Sneaky Sound System

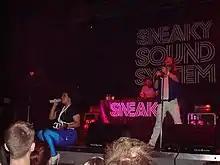
Sneaky Sound System's three-piece line-up on their Poptronica Tour with (left to right): Connie Mitchell, Angus McDonald and MC Double D.Metro City, Perth, May 2009.

The third single from the album, "16", was released on 14 February 2009, and reached No. 4 on the ARIA Club Chart. The fourth single, "It's Not My Problem", was released on 4 September, the Thin White Duke remix of this track spent three weeks in the top 10 of the ARIA Club Chart, and in the UK it reached No. 1 on both the UK Music Week and DMC club charts in June 2009. In the UK, they released "Pictures" as their first single in July 2008. It peaked at No. 76 on the UK Singles Chart. They toured there including appearing at Glastonbury, Oxegen and performing on BBC Radio 1. Their second UK single, "UFO", reached No. 52. Before the UK release of "2", they issued a compilation album via iTunes, "Sneak Preview – Mixes and Remixes", on 15 December 2008.